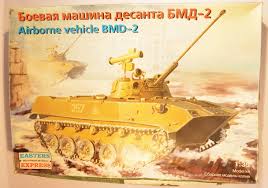
Label: BMD